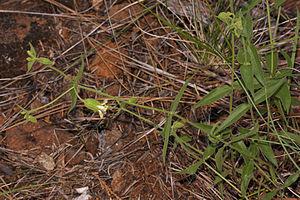
Les Silènes sont des plantes herbacées, annuelles ou vivaces du genre Silene appartenant à la famille des Caryophyllacées. Ce genre comporte de nombreuses espèces, car il a absorbé les anciens genres Cucubalus, Lychnis, Melandryum et Viscaria.